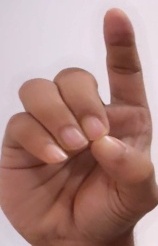
ASL sign: D